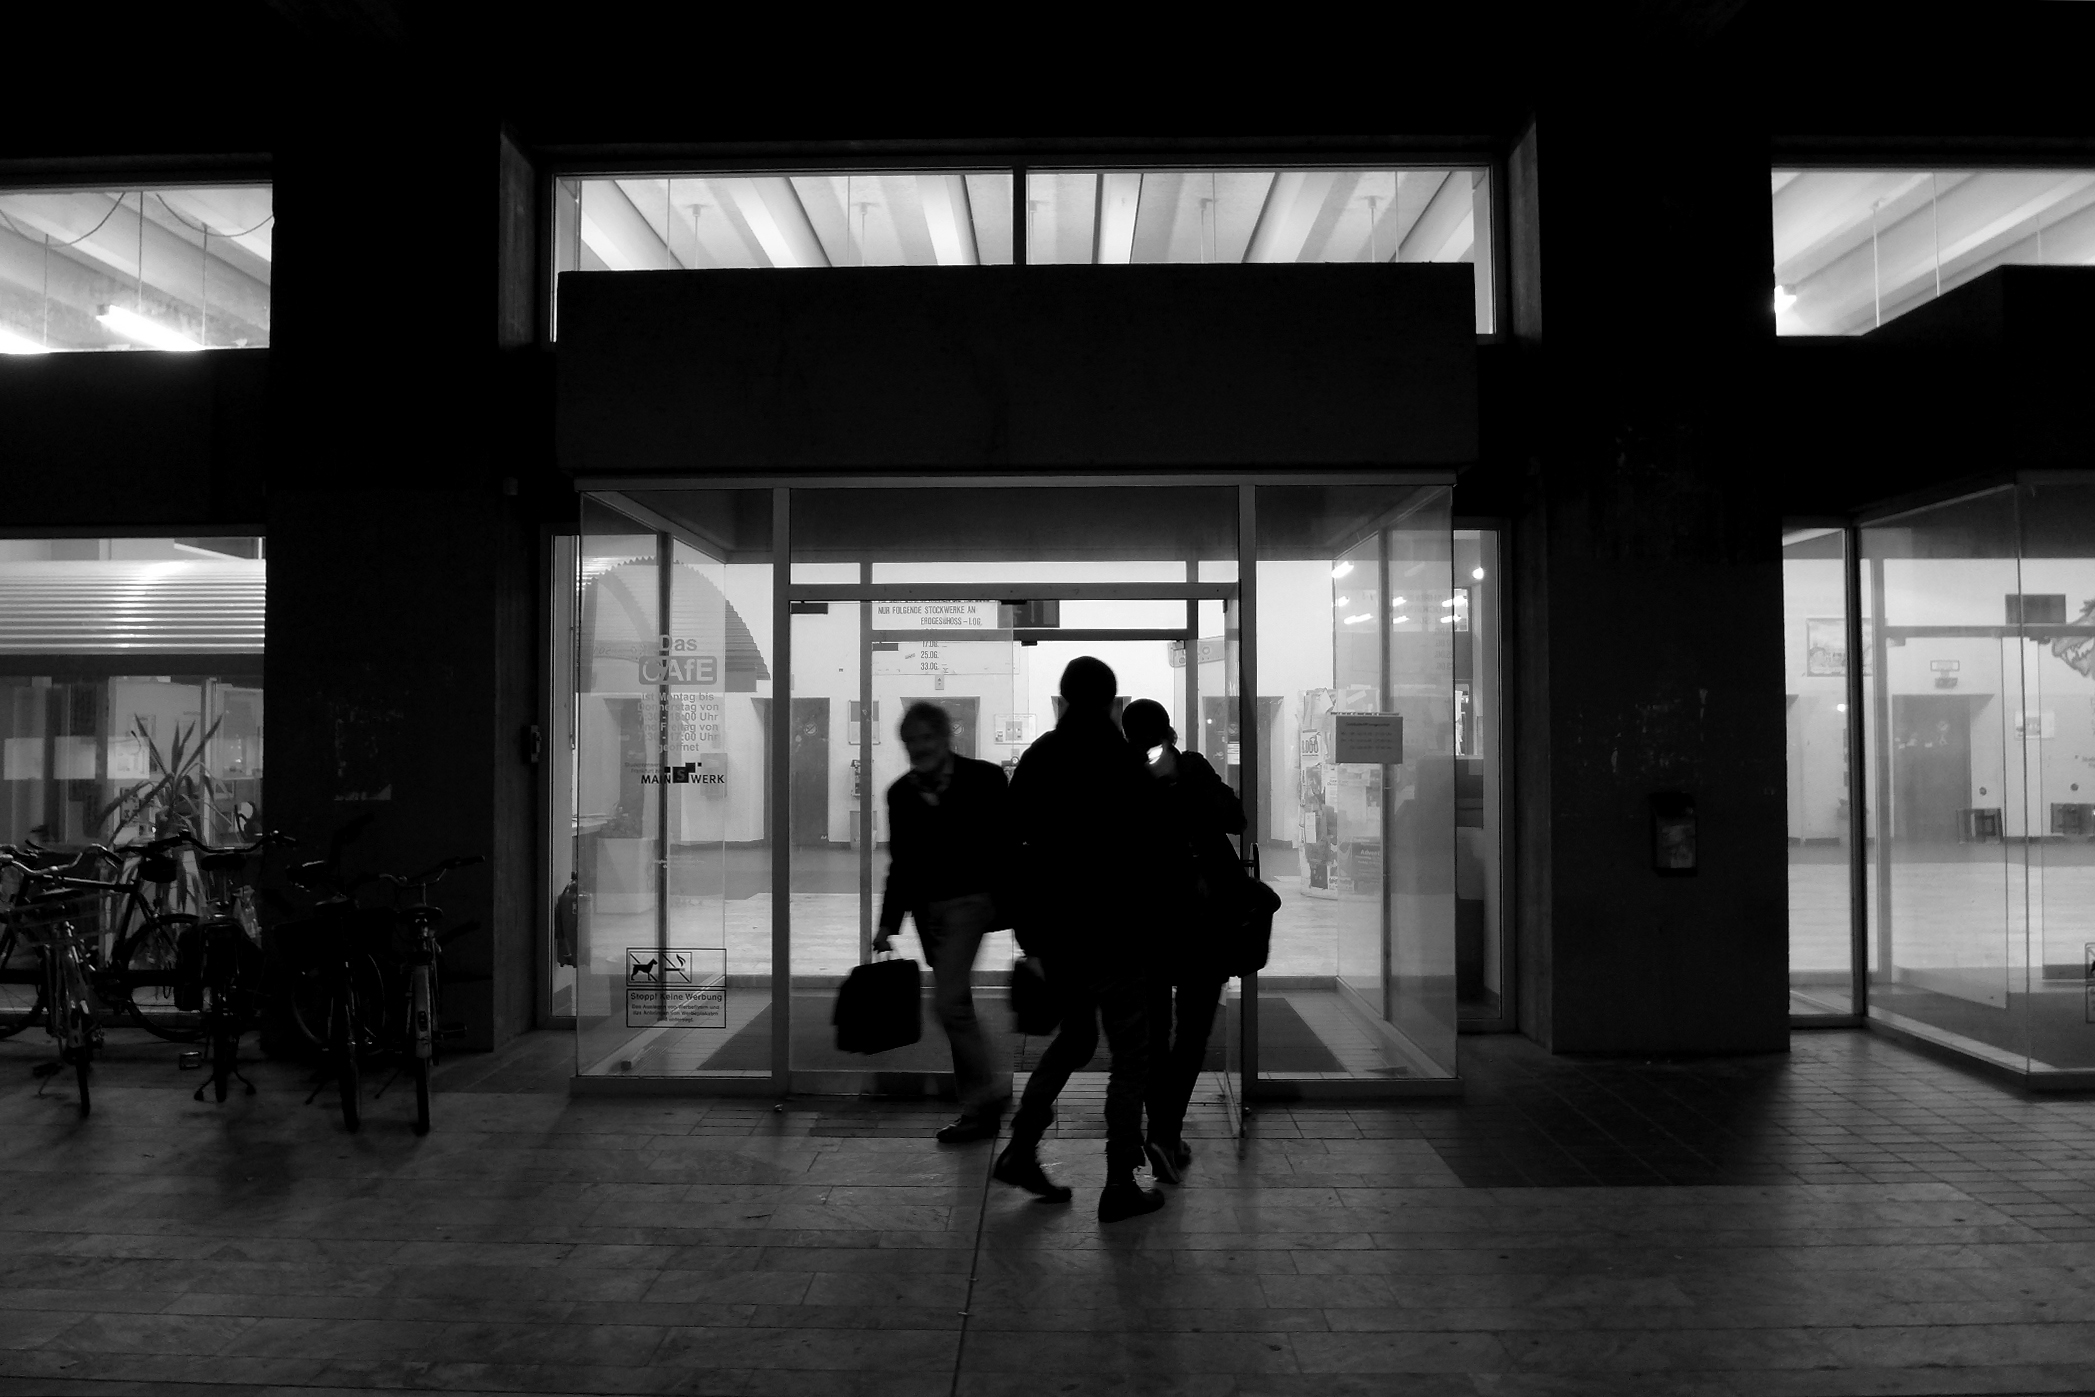
black and white, road, white, street, photography, black, monochrome, bw, blackandwhite, blackwhite, infrastructure, university, photograph, snapshot, alemania, allemagne, sw, schwarzweiss, schwarzweis, image, shape, germania, schwarzweissfotografie, universitt, schwarzweisfotografie, universittfrankfurt, afeturm, universityfrankfurt, universityoffrankfurt, afetower, monochrome photography, film noir